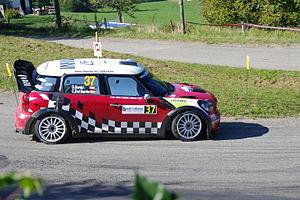
Rallye de France Alsace 2011
Daniel Sordo, également connu sous la forme abrégée Dani Sordo, né le 2 mai 1983 à Torrelavega, est un pilote de rallye espagnol. Champion du monde Junior en 2005, il fut longtemps le coéquipier de Sébastien Loeb chez Citroën. En 2011, il rejoint Mini pour lancer le nouveau projet dirigé par Prodrive. En 2013, il revient chez Citroën pour remplacer Sébastien Loeb qui part à la retraite. En 2014, il rejoint le Hyundai Shell World Rally Team.